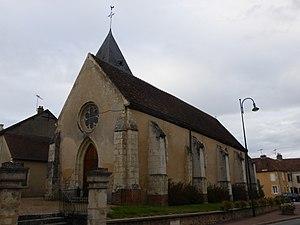
Église Saint-Martin de Berd'huis, dans l'Orne.
Berd'huis est une commune française, située dans le département de l'Orne en région Normandie, peuplée de 1 111 habitants.